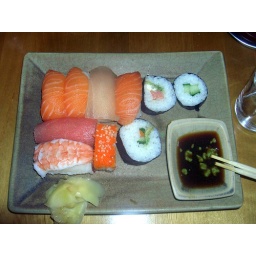
While I rolled along the road by bike, the car crew enjoyed lunch. Yeah. Photo by Stefanie.